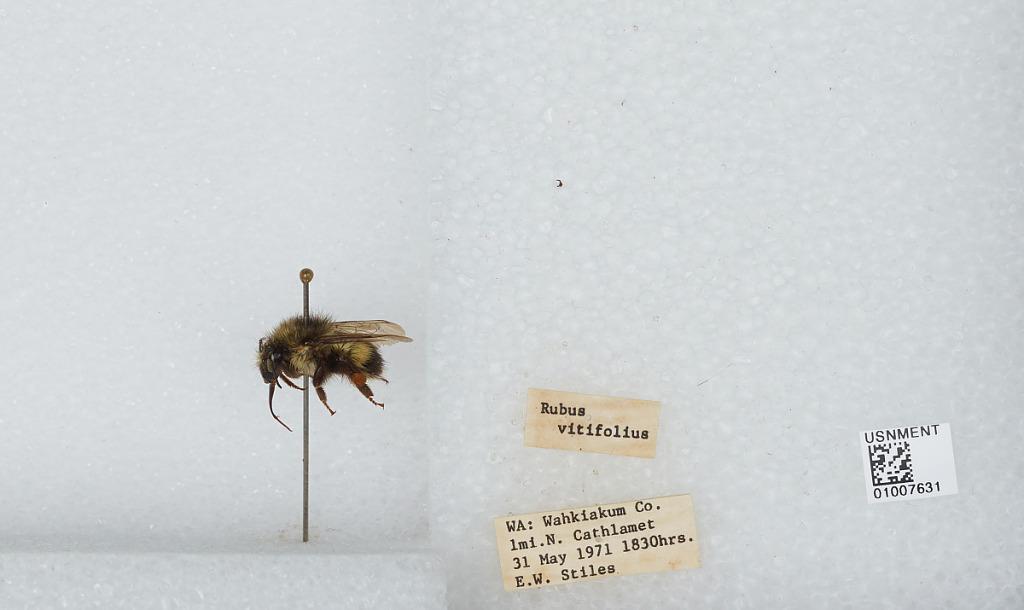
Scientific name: Bombus (Pyrobombus) flavifrons Cresson
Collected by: E. Stiles
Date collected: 1971-5-31
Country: United States
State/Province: Washington
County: Wahkiakum
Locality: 1 mile north of Cathlamet
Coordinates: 46.2158, -123.391